Elkhart Motor Truck Company

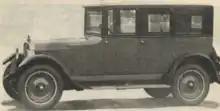
The 1925 Huffman Model L Artcraft sedan.

In 1923, the company manufactured Model K, with unchanged specifications. For the first time, aside from the five-seater touring car version, other configurations were introduced. They were: a two-seater roadster, five-seater sports touring car, and a seven-seater sedan. 103 units were manufactured. In 1925, the company manufactured Model L. It had a six-cylinder engine with 50 horsepower (37.3 KW), and a chassis with the wheelbase with a length of 292 cm (115 ft). The car was available in the versions: five-seater phaeton, two-seater sports roadster, four-seater semi-sedan, three-seater coupe, and five-seater "Artcraft" sedan. 150 units were manufactured.